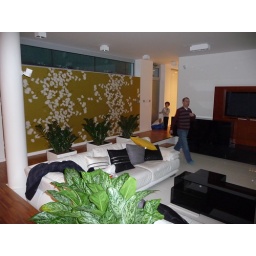
the boys love the fact that they can finally run around the house like crazy without worrying about stressed out neighbors